MSNBC

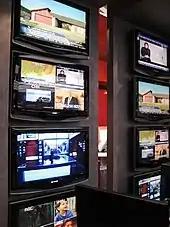
The monitors of the MSNBC newsroom are tuned into various global channels.

In southern Africa, MSNBC is distributed free-to-air on satellite on Free2View TV as MSNBC Africa, a joint venture between Great Media Limited and MSNBC. Free2View airs MSNBC's programming from 4 p.m. to midnight ET in a block that repeats twice (live for the first airing), with local Weather Channel forecasts.